Zurich Opera House

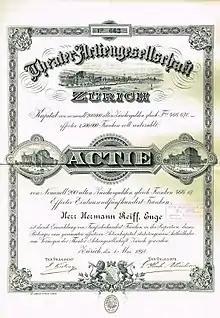
Share of the Theater-Actiengesellschaft Zürich, issued 1. May 1891

It was the city's main performance space for drama, opera, and musical events until 1925, when the Bernhard Theater was built for separate plays. Opening in 1941, the Esplanada building was demolished in May 1981, and the present adjoint building opened on 27/28 December 1984 after three years of transition in the department store building at the nearby Schanzengraben. The original theatre was renamed in 1964.